M. P. M. Ahammed Kurikkal

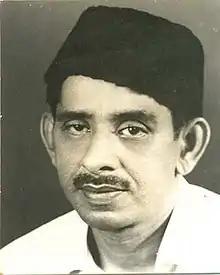
M. P. M. Ahammed Kurikkal

M. P. M. Ahammed "Bapu" Kurikkal (1921 - 1968) was an Indian politician and social worker who served as the Minister for Local Self Governments in Kerala Government from 1967 to 1968. He conceived the creation of the Malappuram District in central Kerala in the late 1960s.